Cambrian Railways

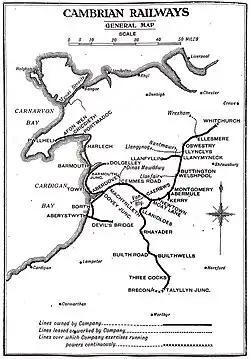
1920 map of the railway

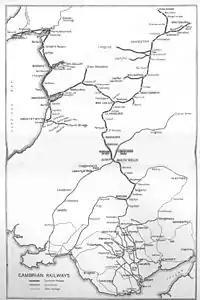
Circa 1921 map of the Cambrian Railways

The Cambrian Railways owned of track over a large area of mid Wales. The system was an amalgamation of a number of railways that were incorporated in 1864, 1865 and 1904. The Cambrian connected with two larger railways with connections to the northwest of England via the London and North Western Railway, and the Great Western Railway for connections between London and Wales. The Cambrian Railways amalgamated with the Great Western Railway on 1 January 1922 as a result of the Railways Act 1921. The name is continued today in the route known as the Cambrian Line.